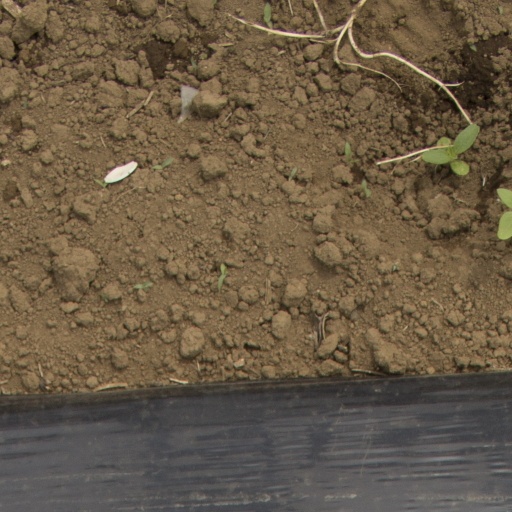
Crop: Jerusalem artichoke